Wife

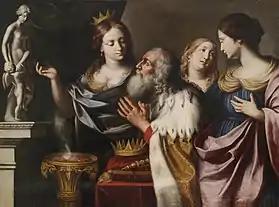
King Solomon with 3 of his many wives. Illustrated in 1668 by Giovanni Venanzi di Pesaro. According to Biblical account, Solomon had an obsession with women and fell in love with many.

In Indo-Aryan languages, a wife is known as "Patni", which means a woman who shares everything in this world with her husband and he does the same, including their identity. Decisions are ideally made in mutual consent. A wife usually takes care of anything inside her household, including the family's health, the children's education, a parent's needs.